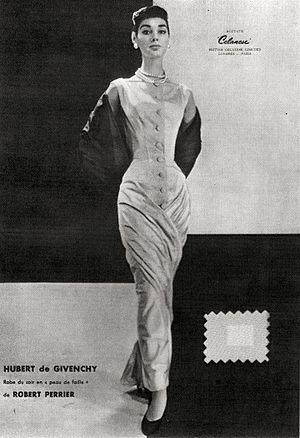
Hubert Taffin de Givenchy, plus connu sous le nom d'Hubert de Givenchy, né le 20 février 1927 à Beauvais et mort le 10 mars 2018 à Neuilly-sur-Seine, est un grand couturier français, créateur de la marque de haute couture Givenchy.